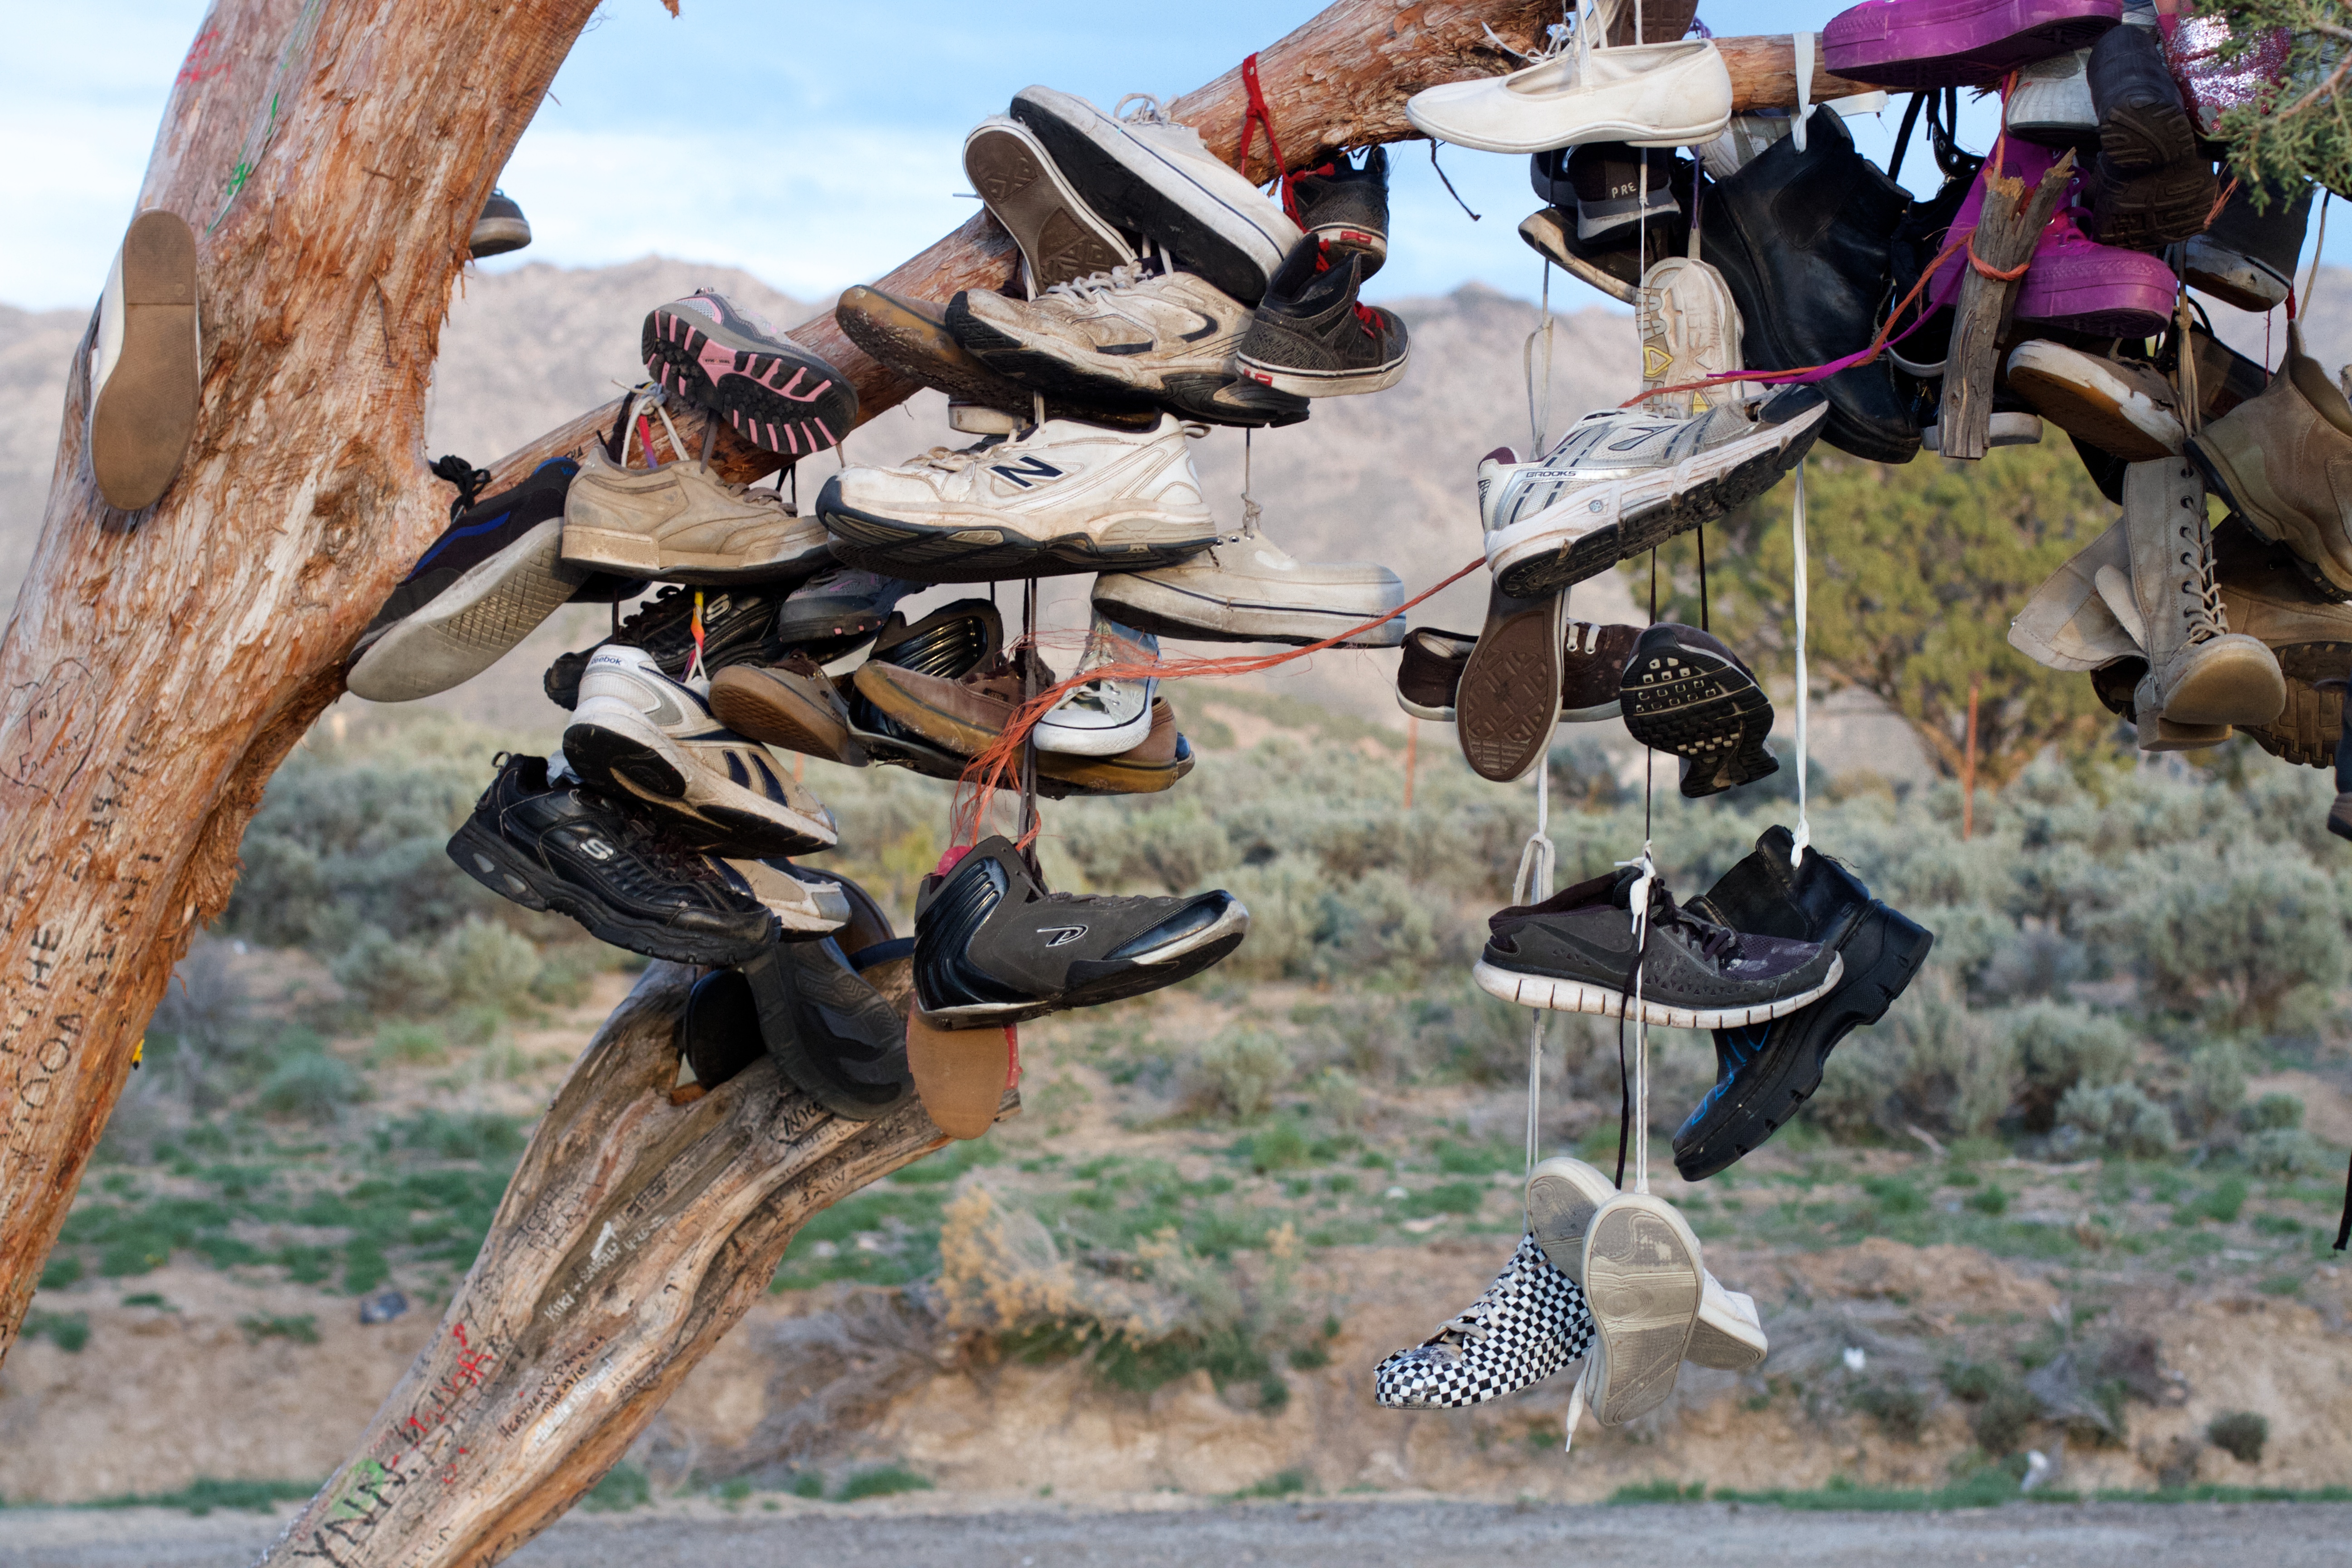
tree, adventure